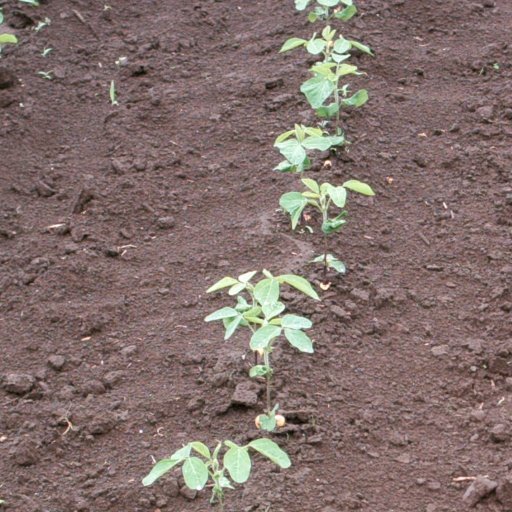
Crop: soybean